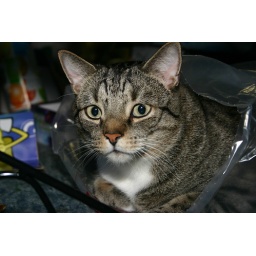
Dumb cat in a plastic bag at Xmas